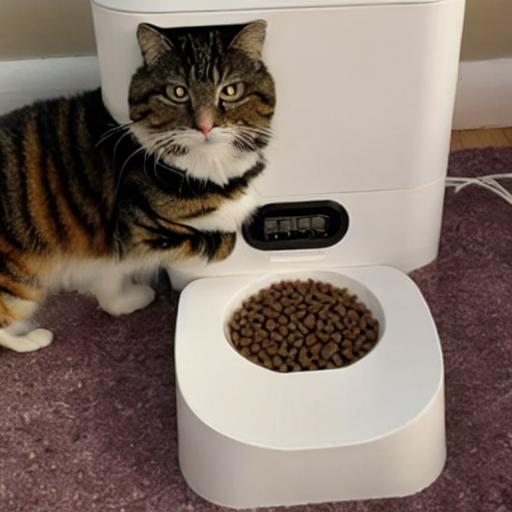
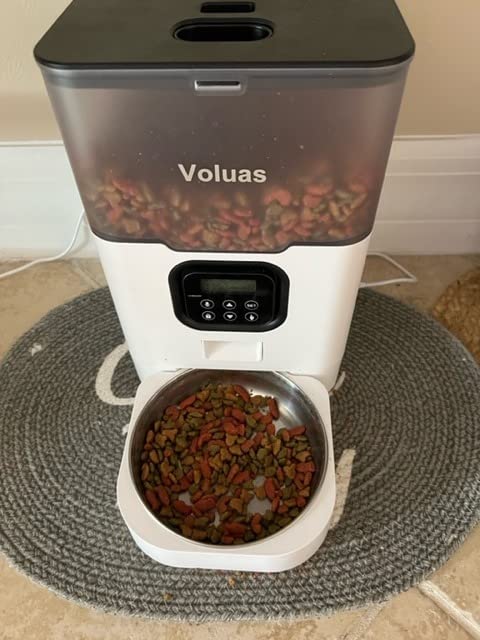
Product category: items_feeder
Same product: no